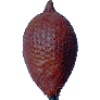
Label: Salak 1